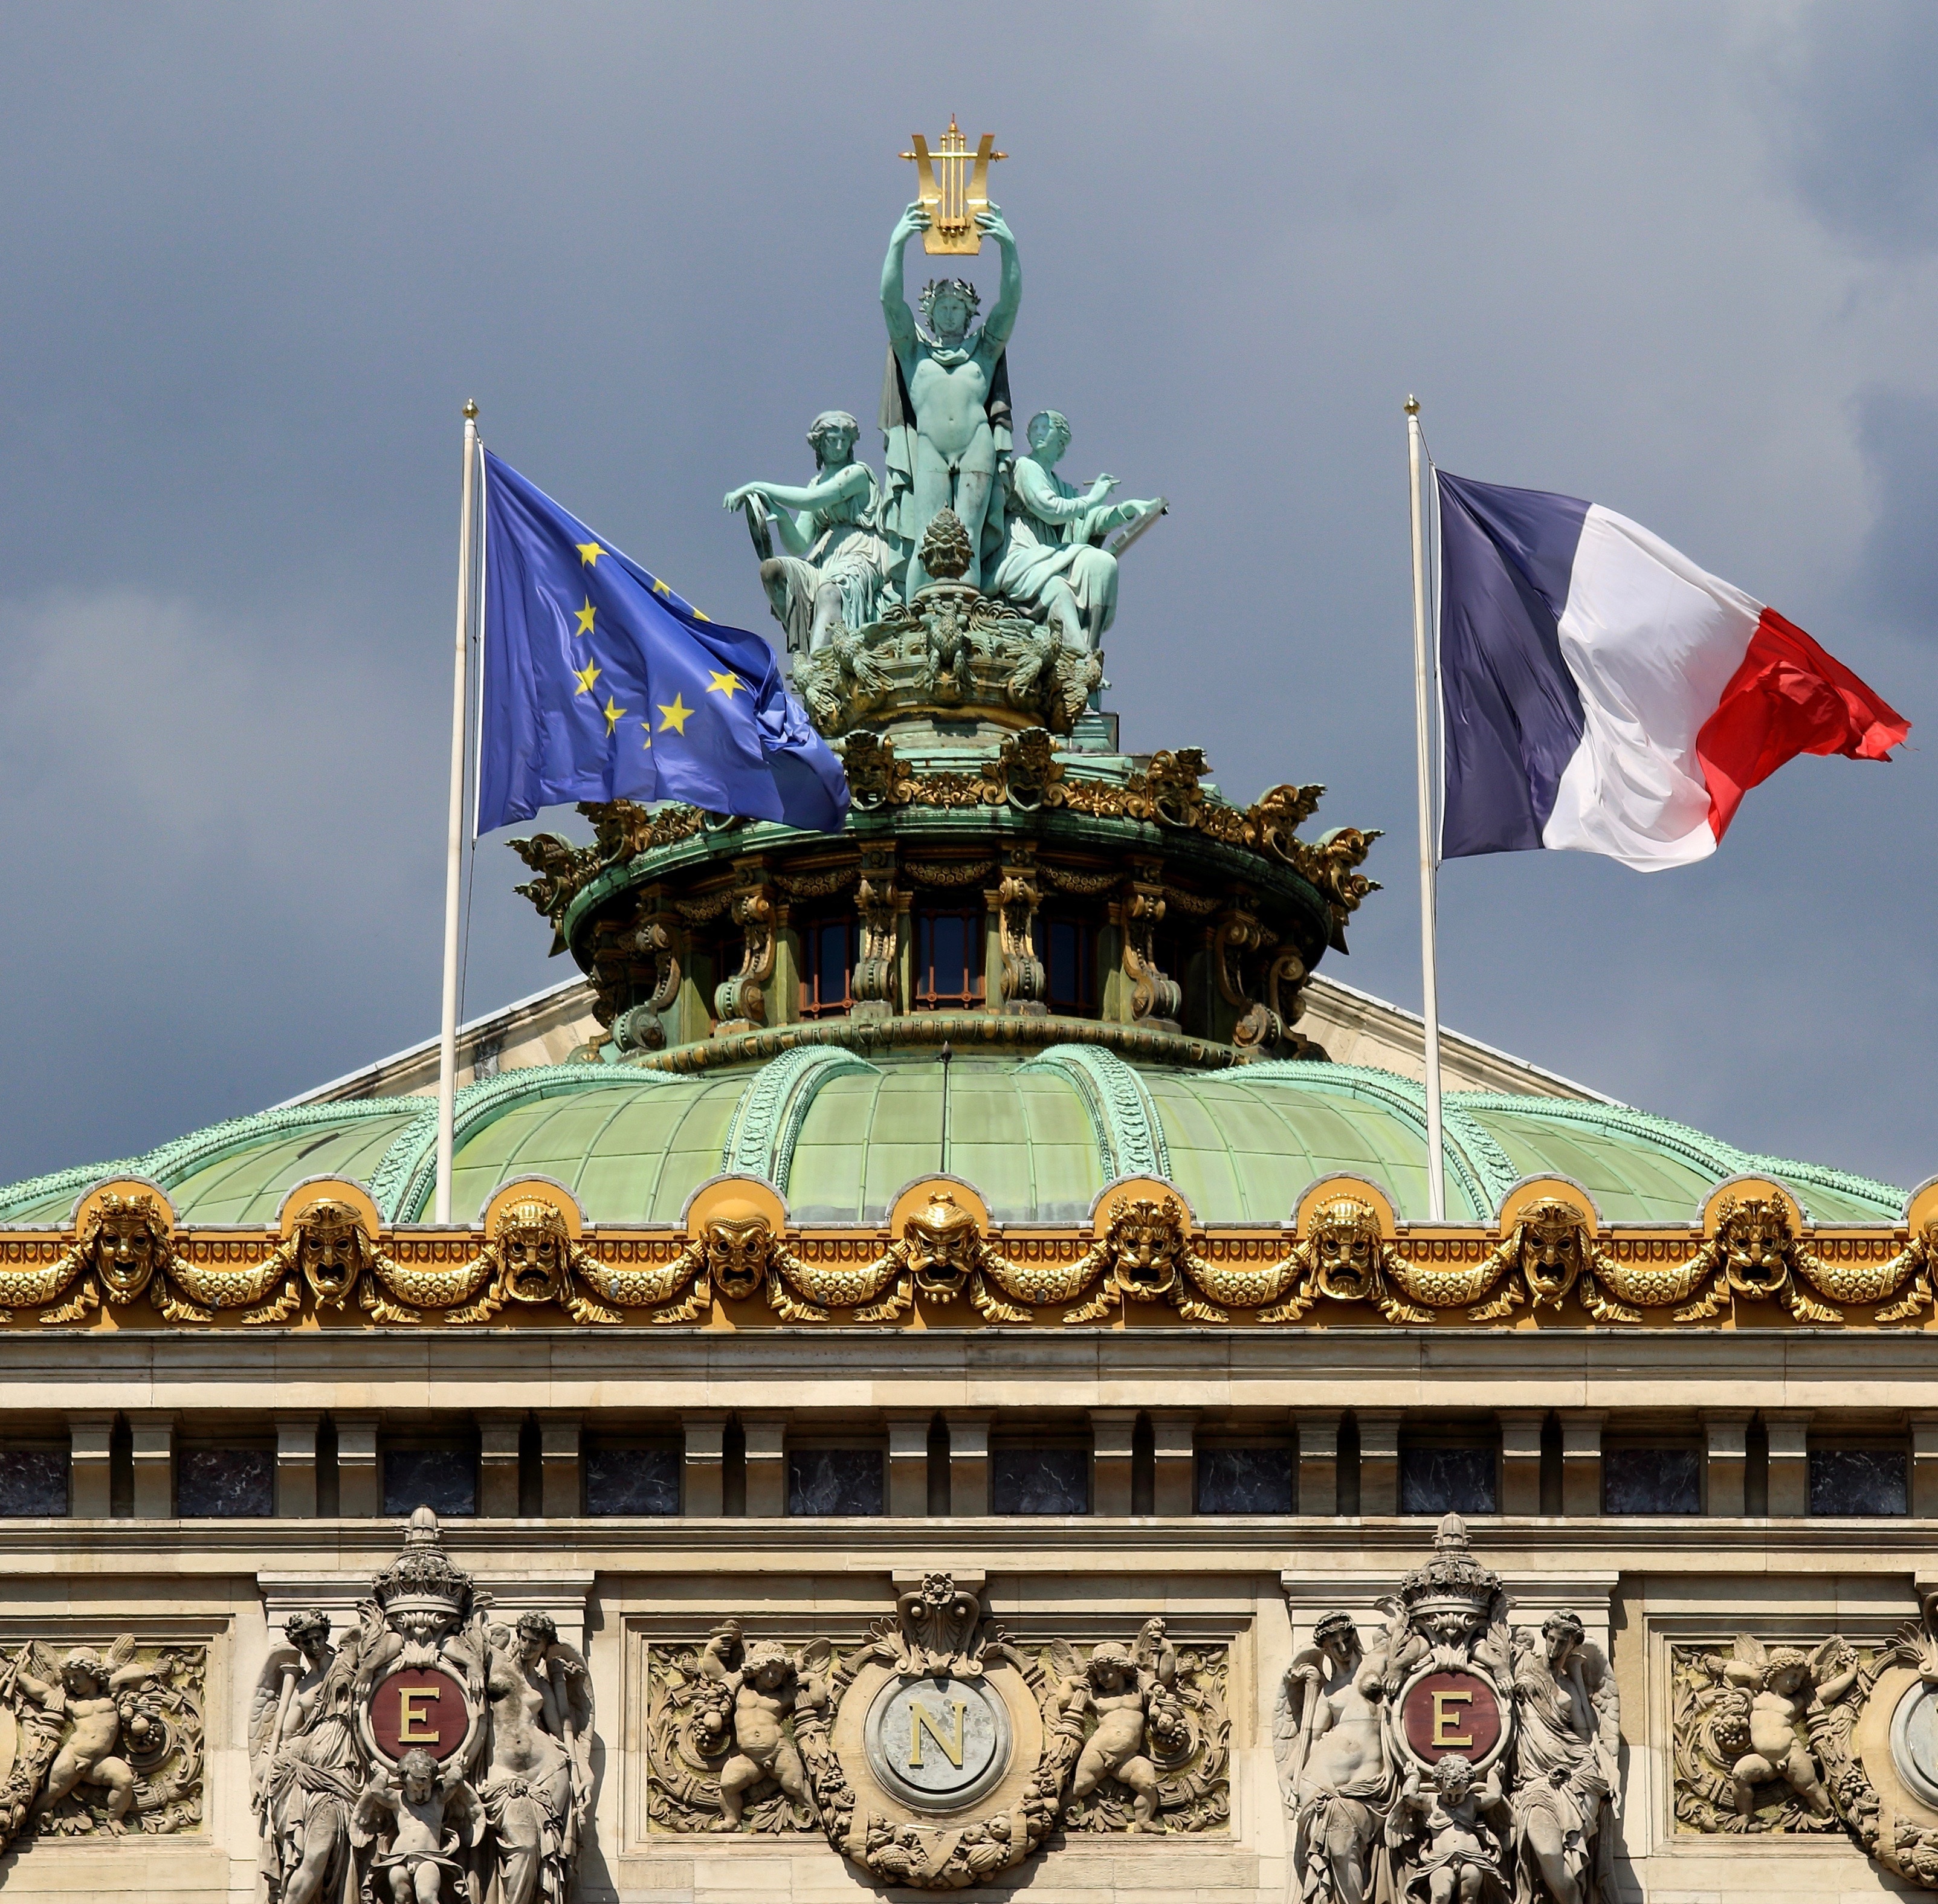
music, palace, paris, monument, france, europe, opera, landmark